Etruscan military history

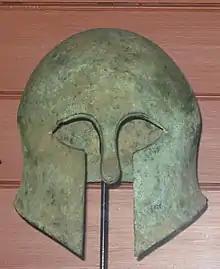
An Etruscan helmet

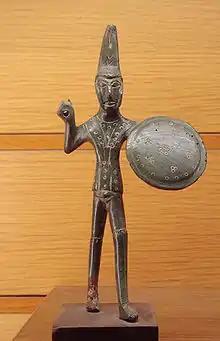
Etruscan warrior, found near Viterbo, Italy, dated circa 500 BC.

In addition to written sources, the archaeological record provides evidence for the Etruscan military and warfare. Tombs of wealthy Etruscans consistently contain either representative sculpture of weaponry and armour, or the items themselves. The varieties of shields, helms, armour and weaponry vary according to date and location, but can still be organized into broad stylistic categories.